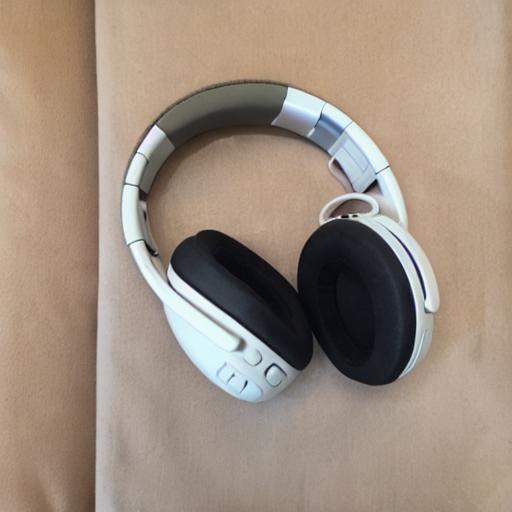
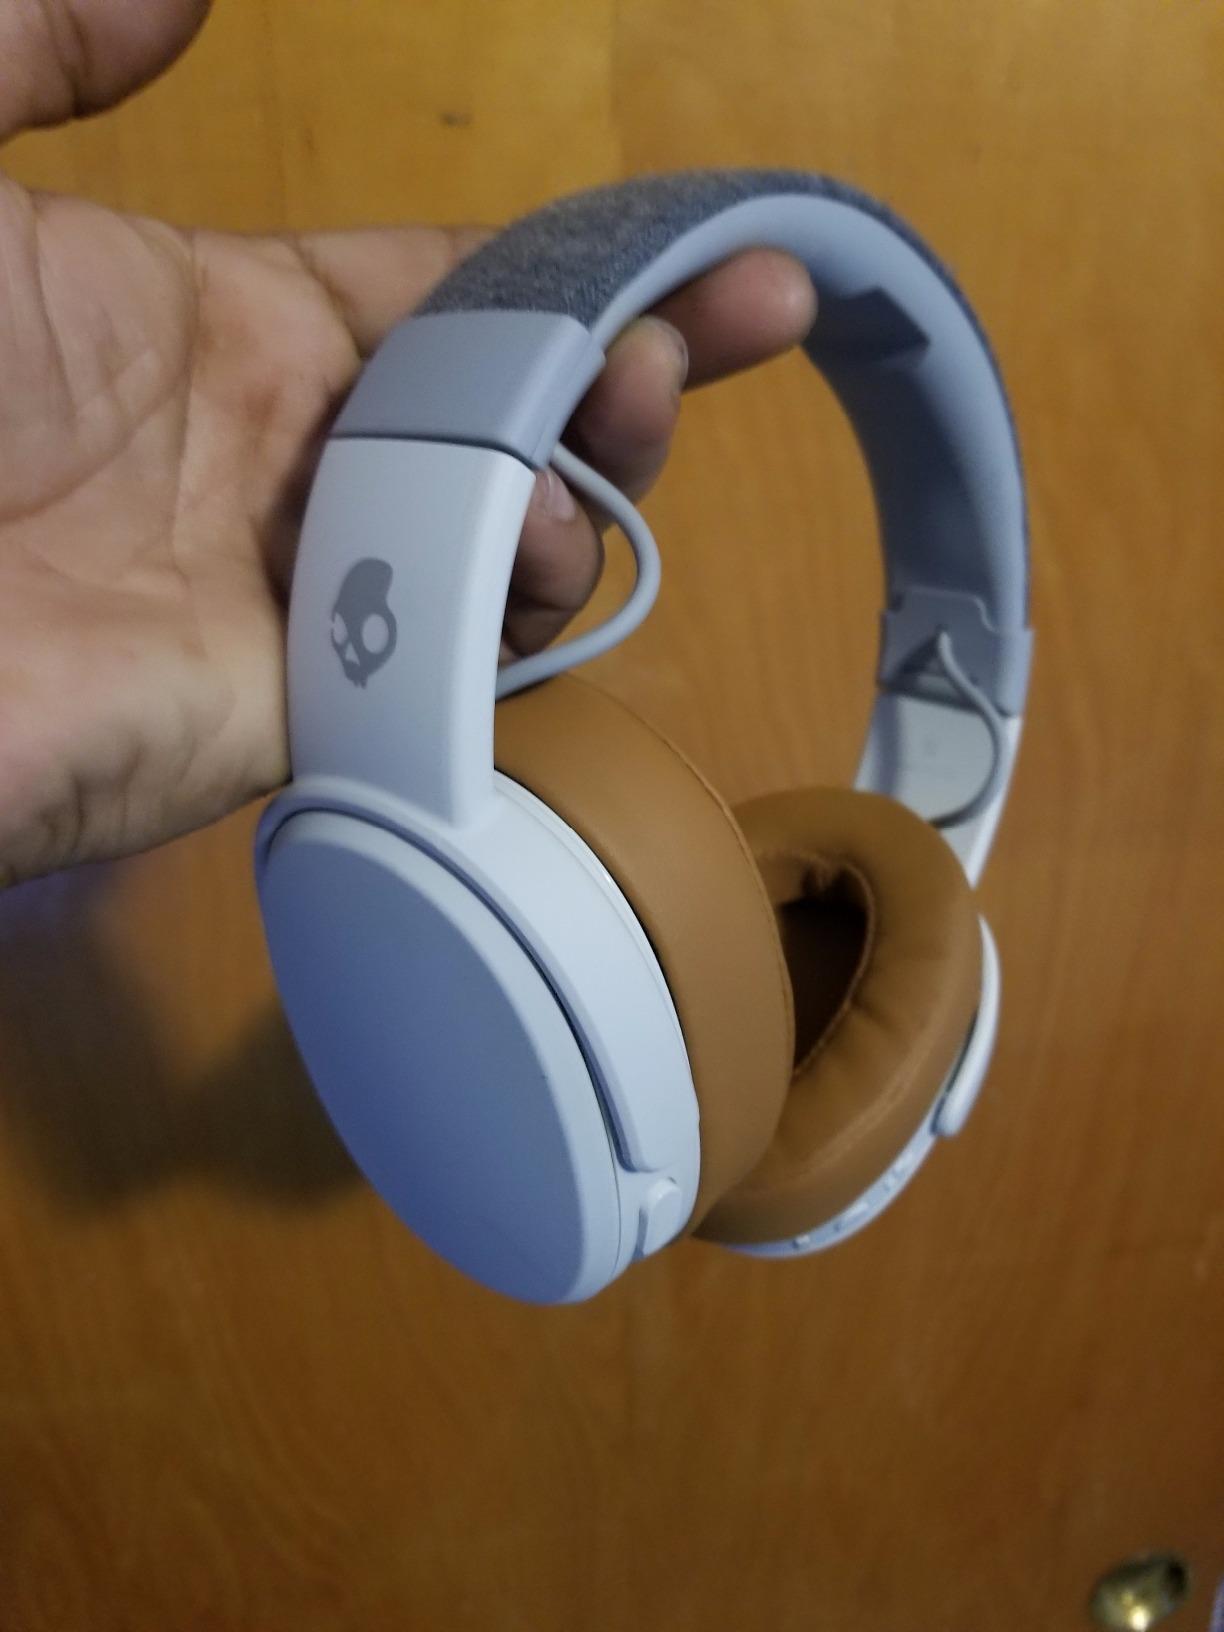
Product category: headphones
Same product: no